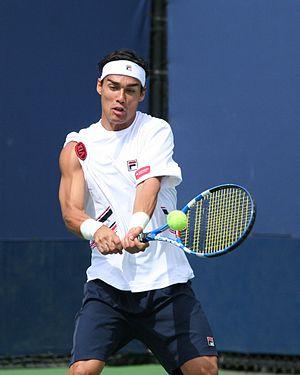
Fabio Fognini, né le 24 mai 1987 à Sanremo, est un joueur de tennis italien, professionnel depuis 2004. Il compte neuf titres en simple pour dix finales perdues, dont un Masters 1000 remporté à Monte-Carlo en 2019.